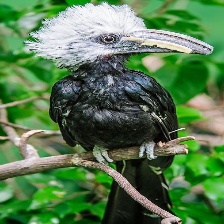
Species: WHITE CRESTED HORNBILL
Scientific name: TROPICRANUS ALBOCRISTATUS
ImageNet parent category: hornbill